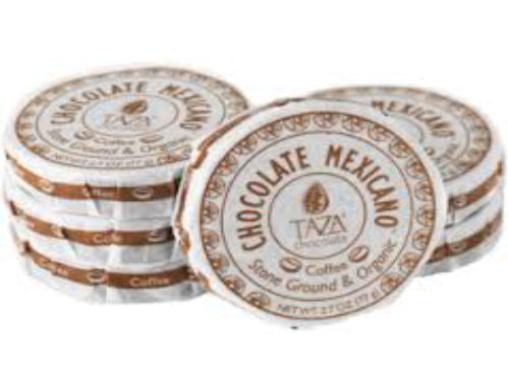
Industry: Food